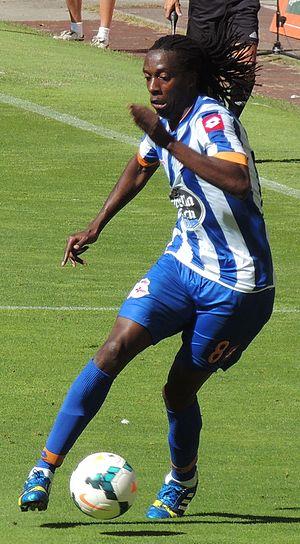
Carlos Wilson Cachicote da Rocha, dit Rudy, est un footballeur international angolais, qui possède également les nationalités portugaise et santoméenne, né le 1ᵉʳ mai 1989 à Oeiras au Portugal. Il évolue comme milieu offensif au Doxa Katokopias.